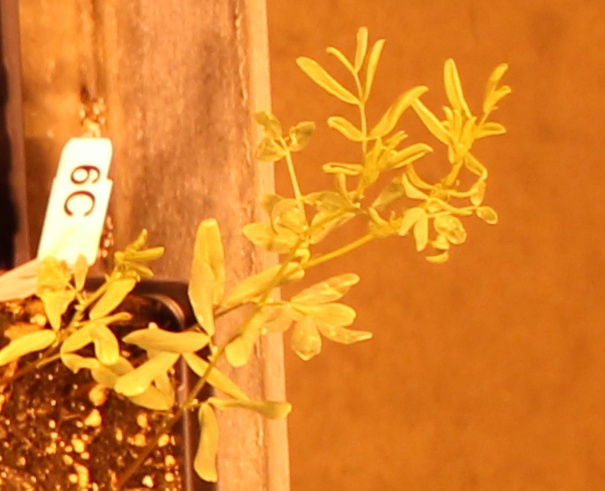
Label: Lentil